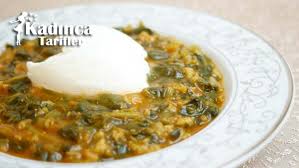
Yemek: ispanak